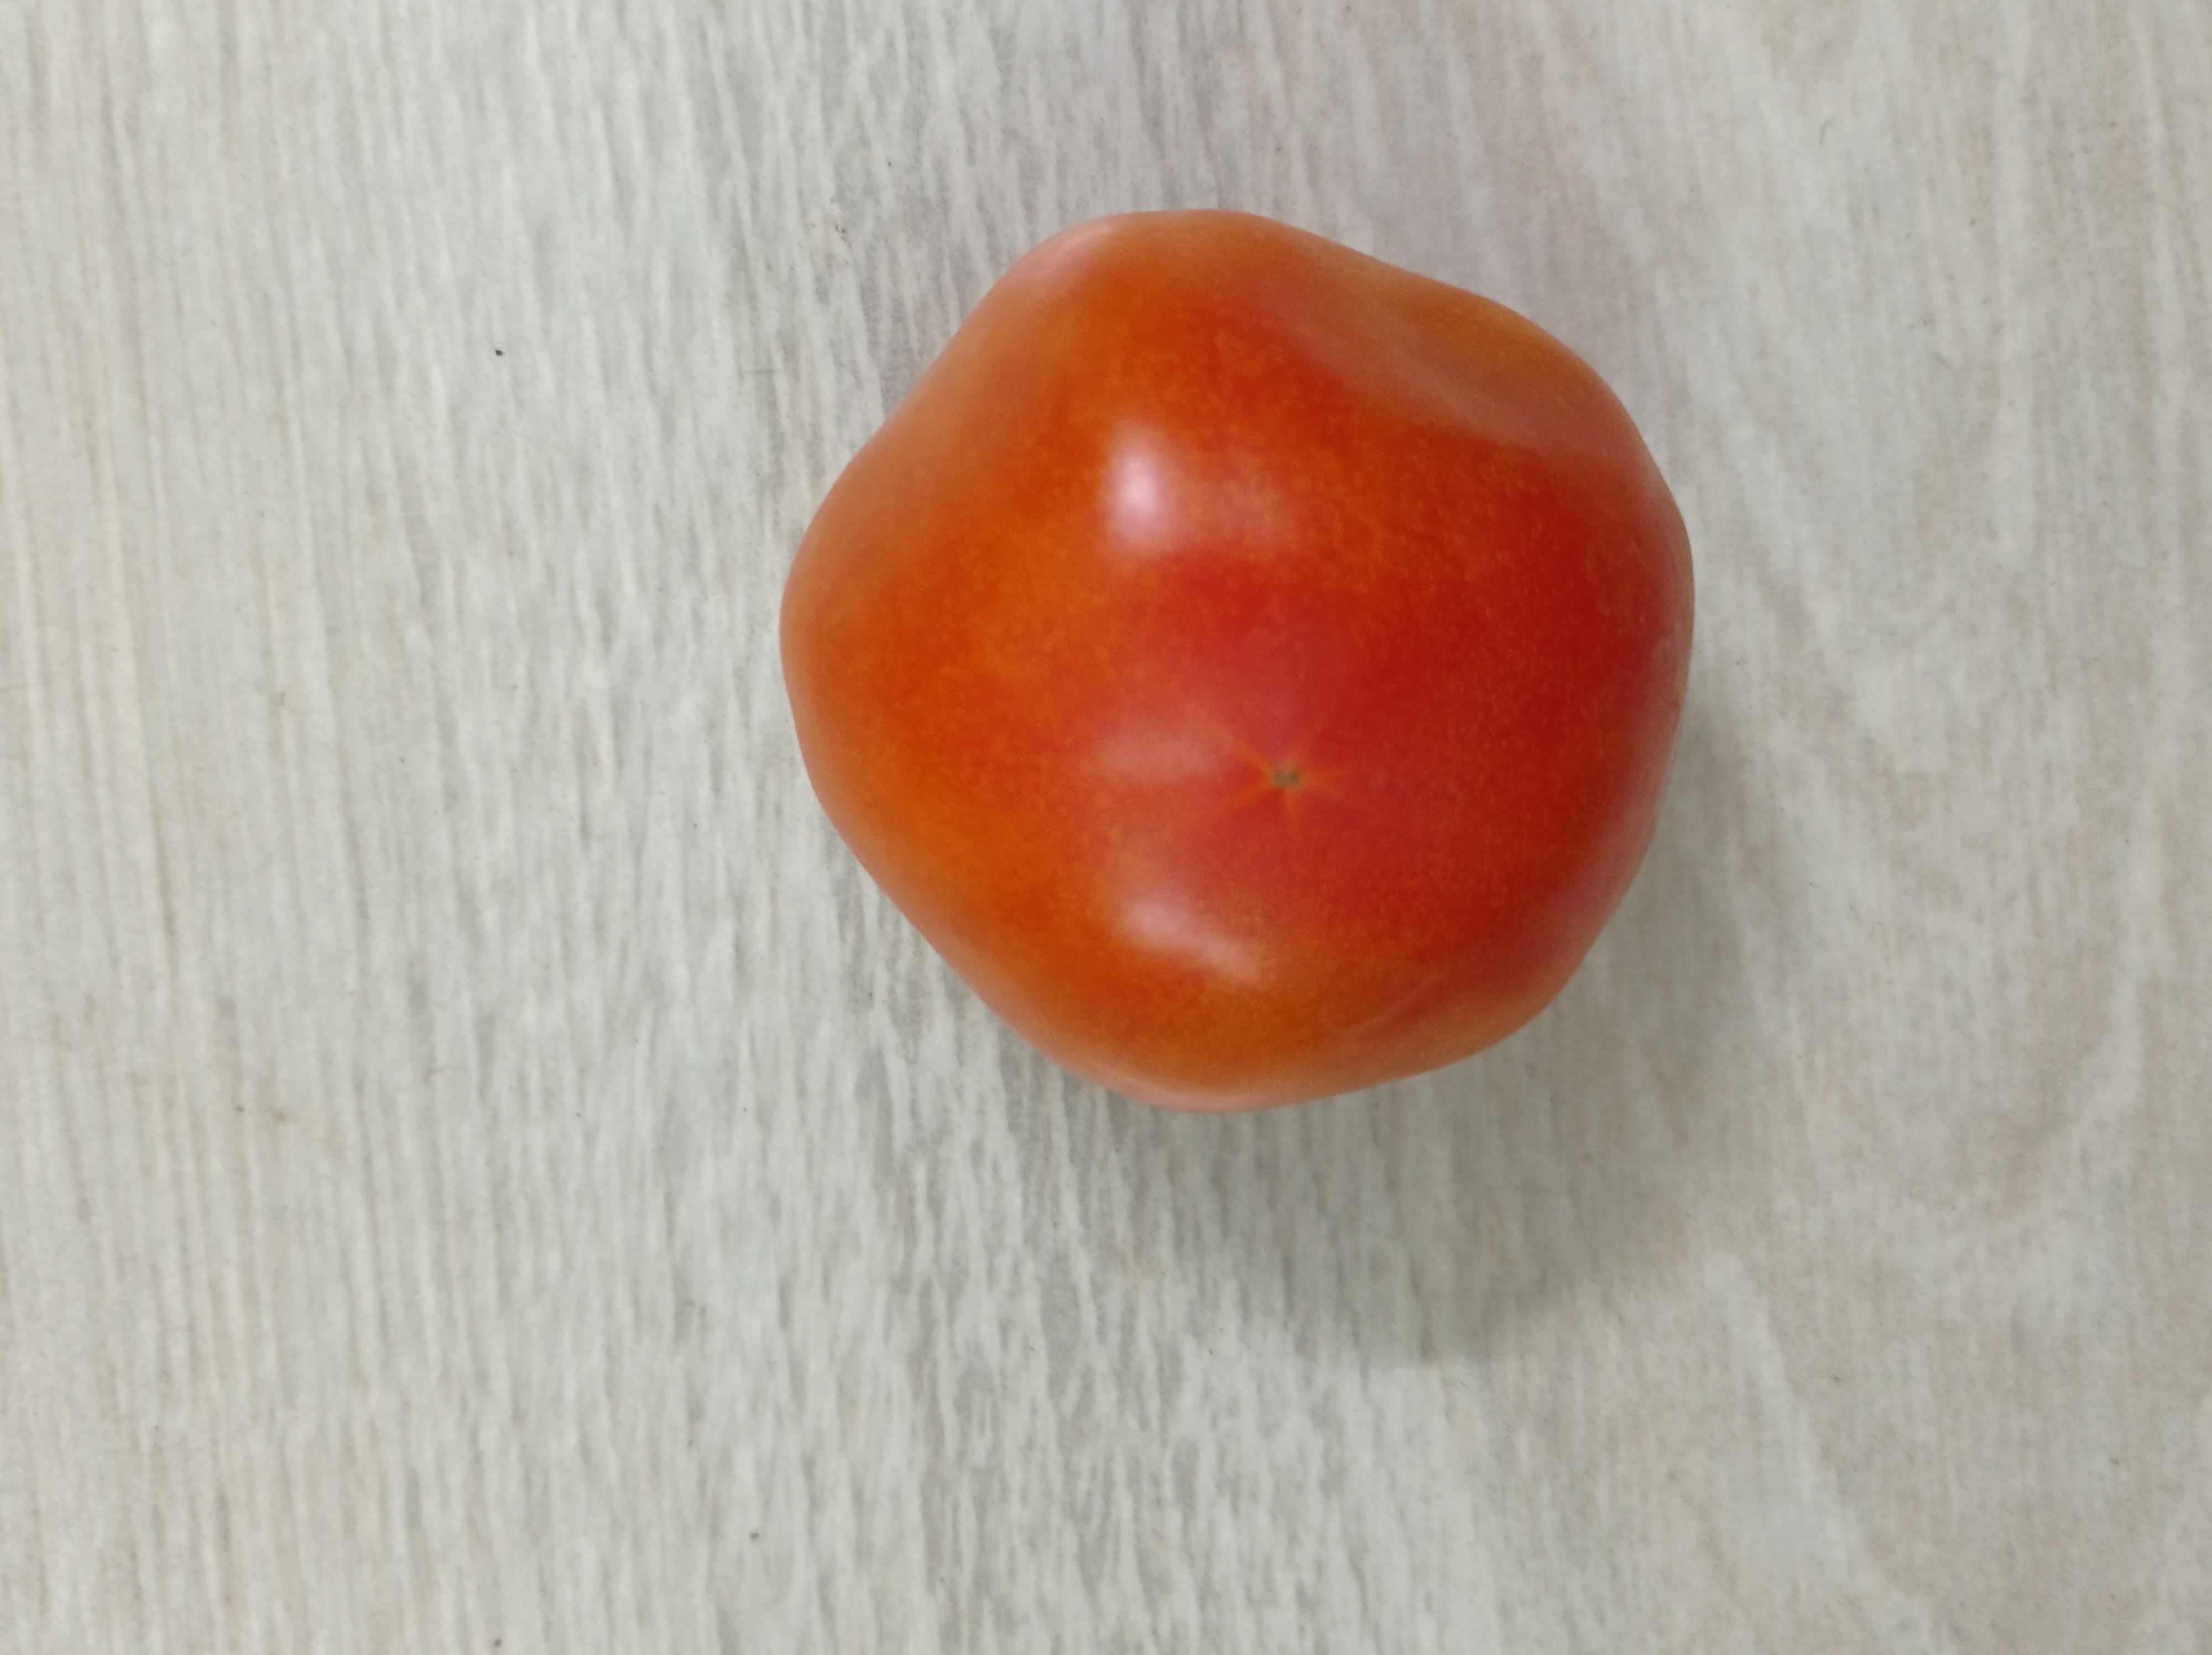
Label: Fresh